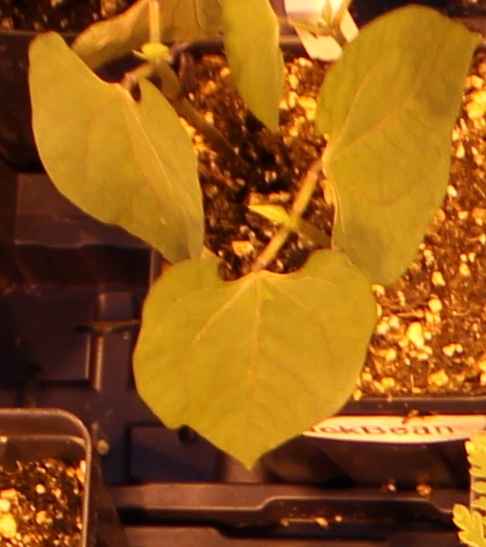
Label: Blackbean